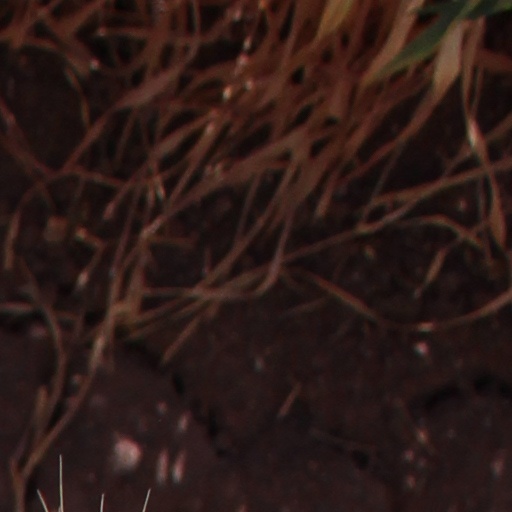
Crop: wheat